Stevan Jovetić

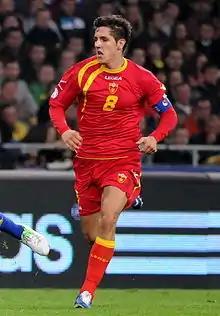
Jovetić playing for the Montenegro national football team in 2012.

Jovetić was a founding member of the Montenegro national team which played their first game against Hungary in March 2007, and was also a regular for the Montenegro U-21 team. Jovetić scored his first international goal against the same team, netting twice in a 3–3 friendly draw with Hungary on 20 August 2008 at the Puskás Ferenc Stadion in Budapest. He scored another brace on 29 February 2012 in his first match as captain when regular skipper Mirko Vučinić began on the bench, a 2–1 friendly home victory over Iceland.